Phumdi

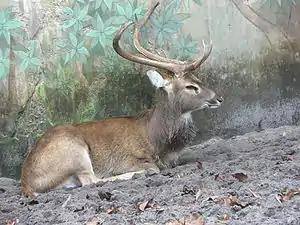
A sangai Manipuri deer which thrives on phumdis

The life-cycle of the phumdis has generally been subject to seasonal variation. During the monsoon season when the water level is high, the phumdis float, but during the dry season, as the water level falls, the phumdis touch the lake bed and absorb nutrients from it. When the wet season returns, they again float, and the biomass, which has enough nutrients stored in the plants' roots, survives. However, the contemporary situation, with high water levels in the lake throughout the year, has meant that the process of 'feeding' on lake–bottom nutrients has been seriously disturbed, resulting in a loss of biomass and a thinning of the islands each year. In January 1999, it was reported that a large section of phumdi in the north of the park had shattered into pieces and drifted away from the park area, threatening the habitat of the sangai.